Sturgeon Bay Post Office

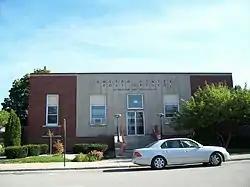

The Sturgeon Bay Post Office, located at 359 Louisiana Ave., is the main post office in Sturgeon Bay, Wisconsin, United States. The post office was built in 1937 and designed by Louis A. Simon in the Moderne style. The building is constructed in red brick; the front of the building surrounding the main entrance is faced in limestone, and the building also has limestone trim. The entrance is located atop a set of granite stairs with limestone sides; a pole lamp is located on each side of the stairs. A mural by Santos Zingale titled "Fruits of Sturgeon Bay", which was funded by the Treasury Section of Fine Arts, was painted in the post office's lobby in 1940.